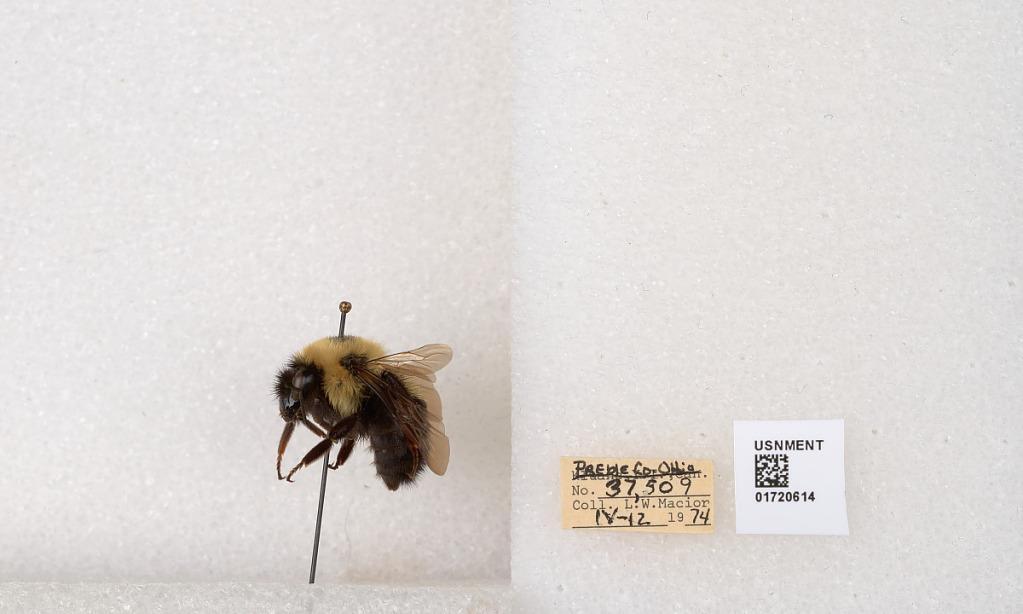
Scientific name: Bombus bimaculatus Cresson
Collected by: L. Macior
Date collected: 1974-4-21
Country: United States
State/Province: Ohio
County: Preble
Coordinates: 39.7416, -84.648